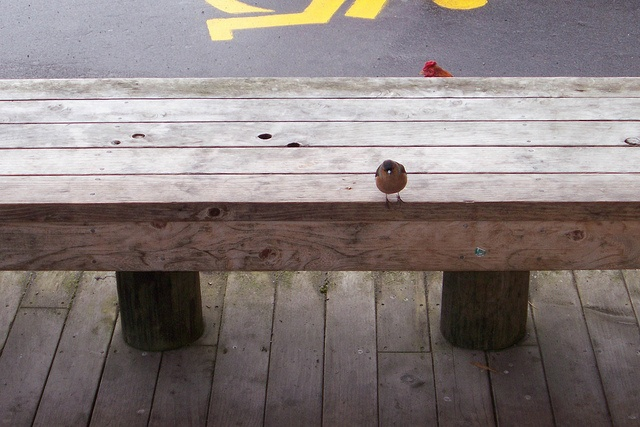
A bird sitting on a wooden bench by a handicap parking spot.
A bird perched on top of a wooden bench next to a street.
mmm mmm mmm mm mm mmm  m m m mm m
a small bird stands at the edge of a bench
A robin and a cardinal perch at opposite edges of a wooden park bench.